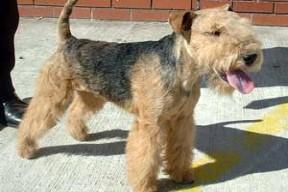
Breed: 216-n000017-Lakeland_terrier